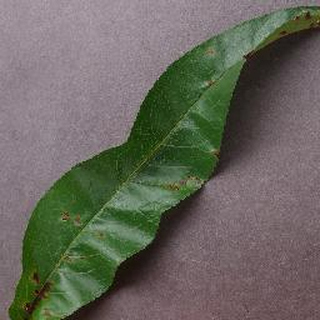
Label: peach_bacterial_spot